King Solomon's Mines (1985 film)

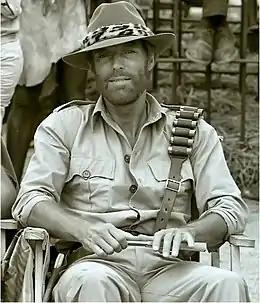
Richard Chamberlain in costume as Quatermain

It was Richard Chamberlain's first feature since "The Last Wave" (1977). "I haven't seen any scripts of anything I wanted to do", said Chamberlain prior to filming. "But I love doing miniseries, so it's not as if I've been pining away all this time. "King Solomon's Mines" is not a remake of the old Stewart Granger trek through the jungle. It's a sensational script. It's very much a "Raiders of the Lost Ark" type of movie – very tongue-in-cheek and full of adventures and stunts... Bullets flying, lions eating people, witches up in the trees. All that stuff."